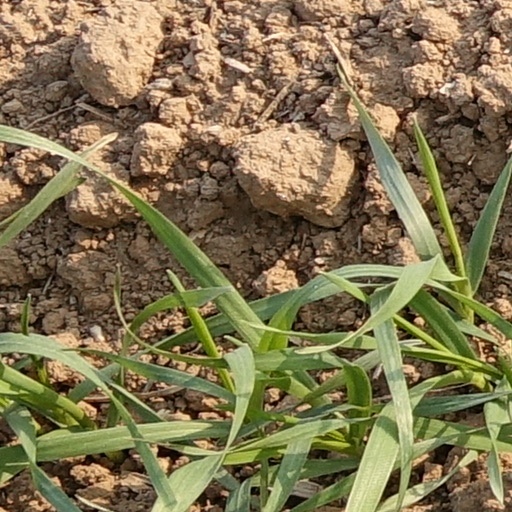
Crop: wheat